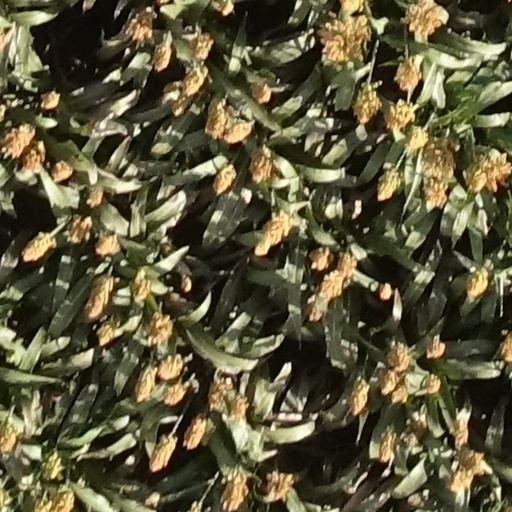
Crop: sorghum